Jan Wessel

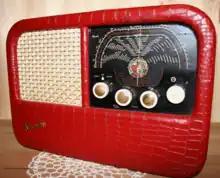
Radionette's Kurér edition no. 2, easily recognizable with its round corners.

After World War II, he developed the portable radio Kurér. The first model was launched on April 24, 1950. The Kurér had four direct-emitted vacuum tubes and a permanent magnet speaker. It had four wave bands: long wave, medium wave, fishing wave and short wave. It was intended as a travel radio that could also be used at home and could be supplied from both the mains and a battery block with 90 V and 1.5 V voltages. The weight was 7.6 kg with the battery.